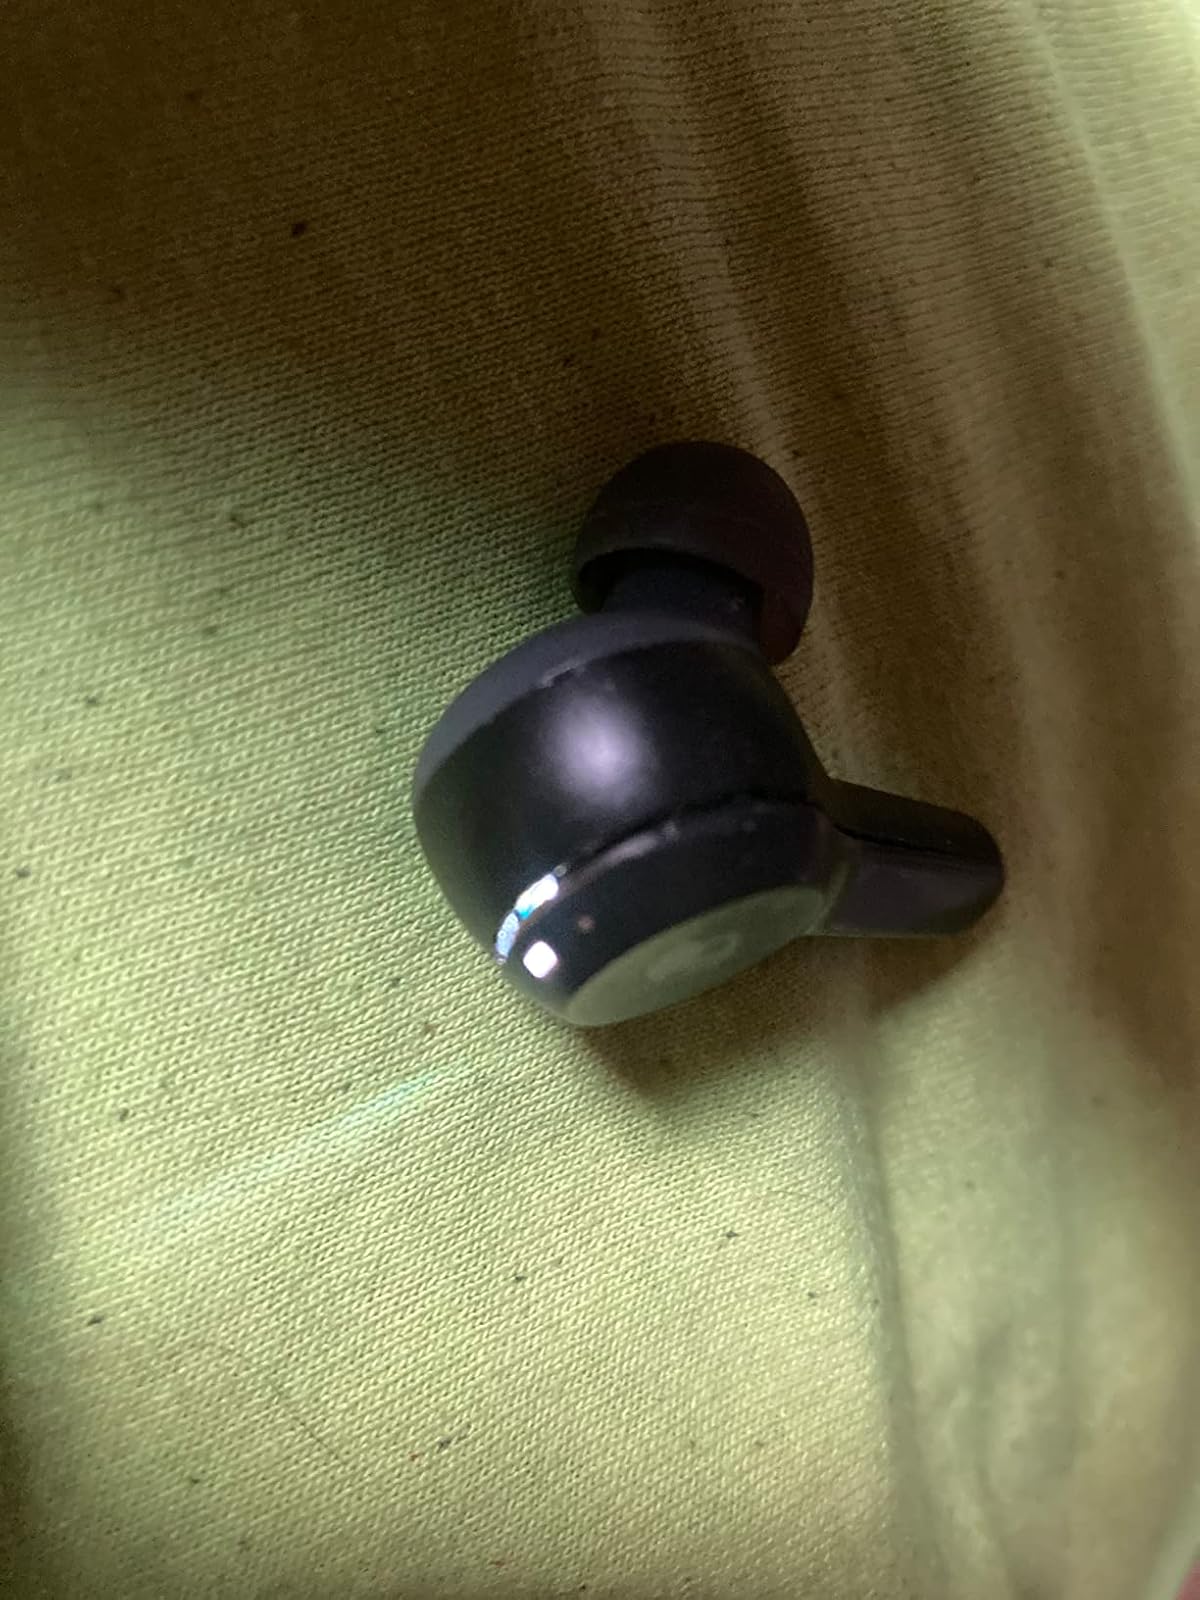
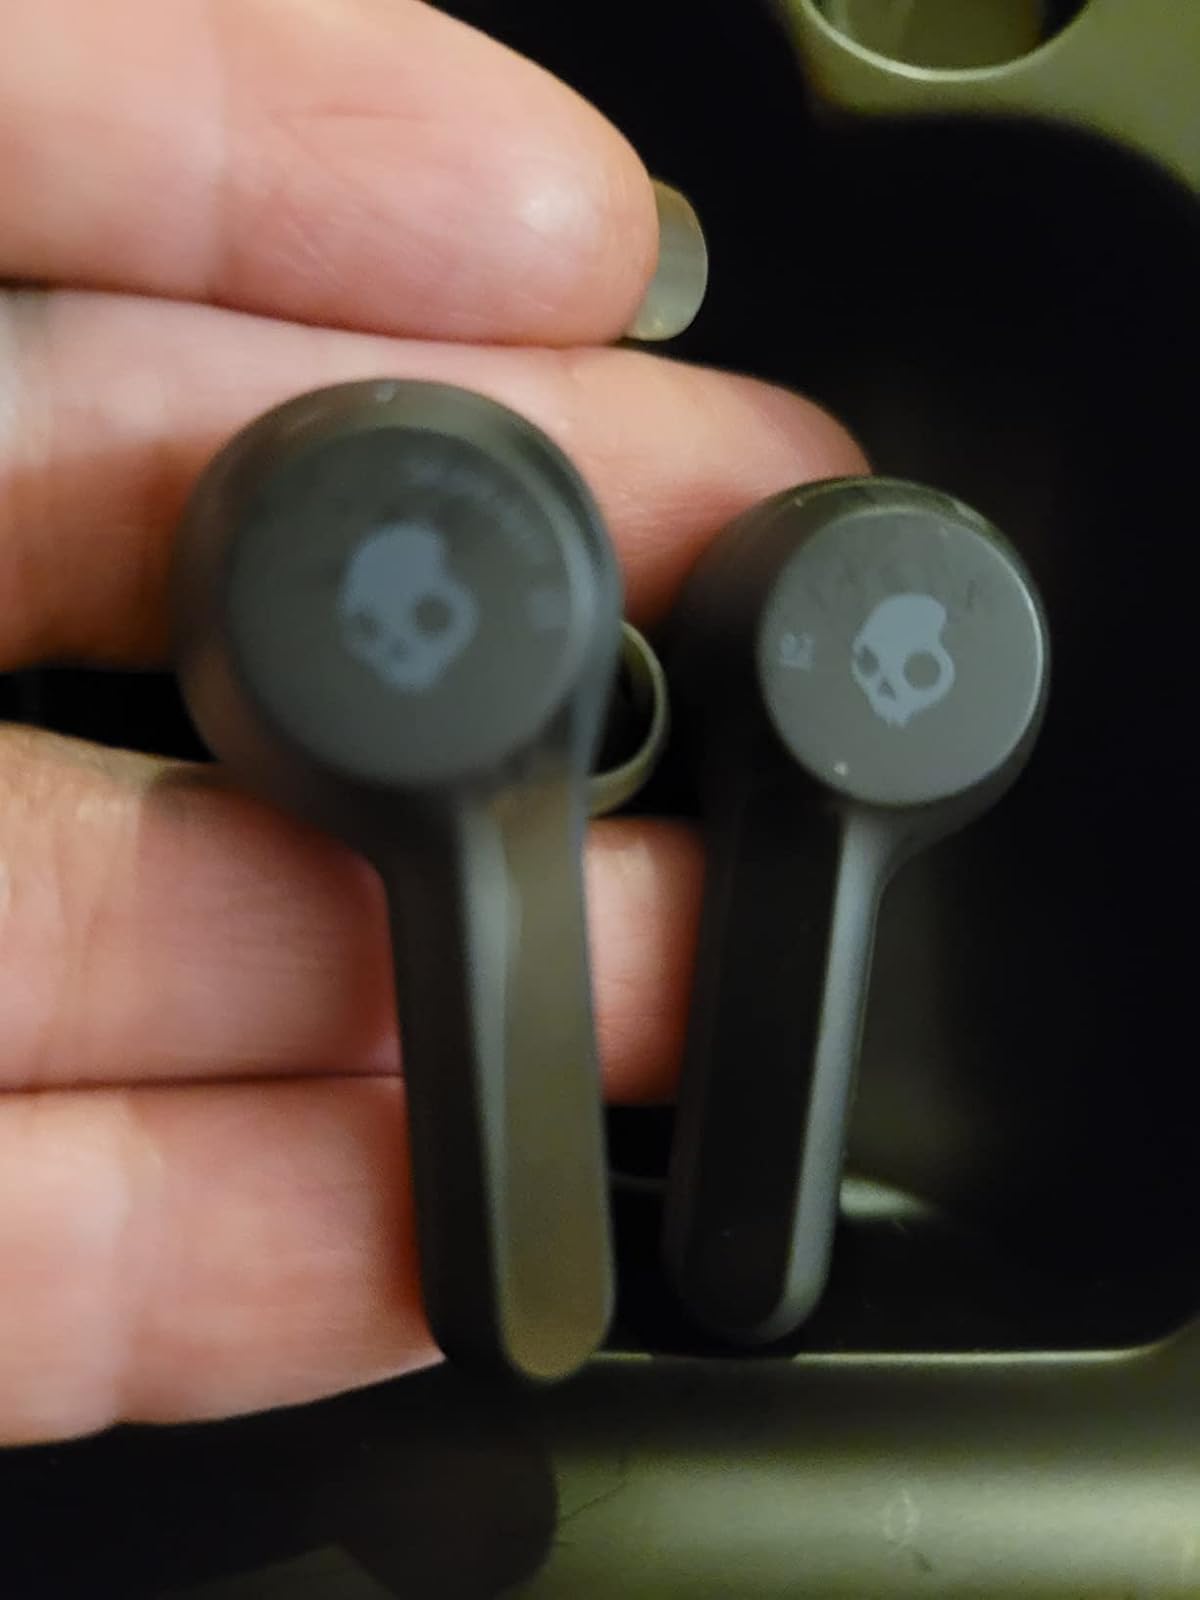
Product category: earbuds
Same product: yes